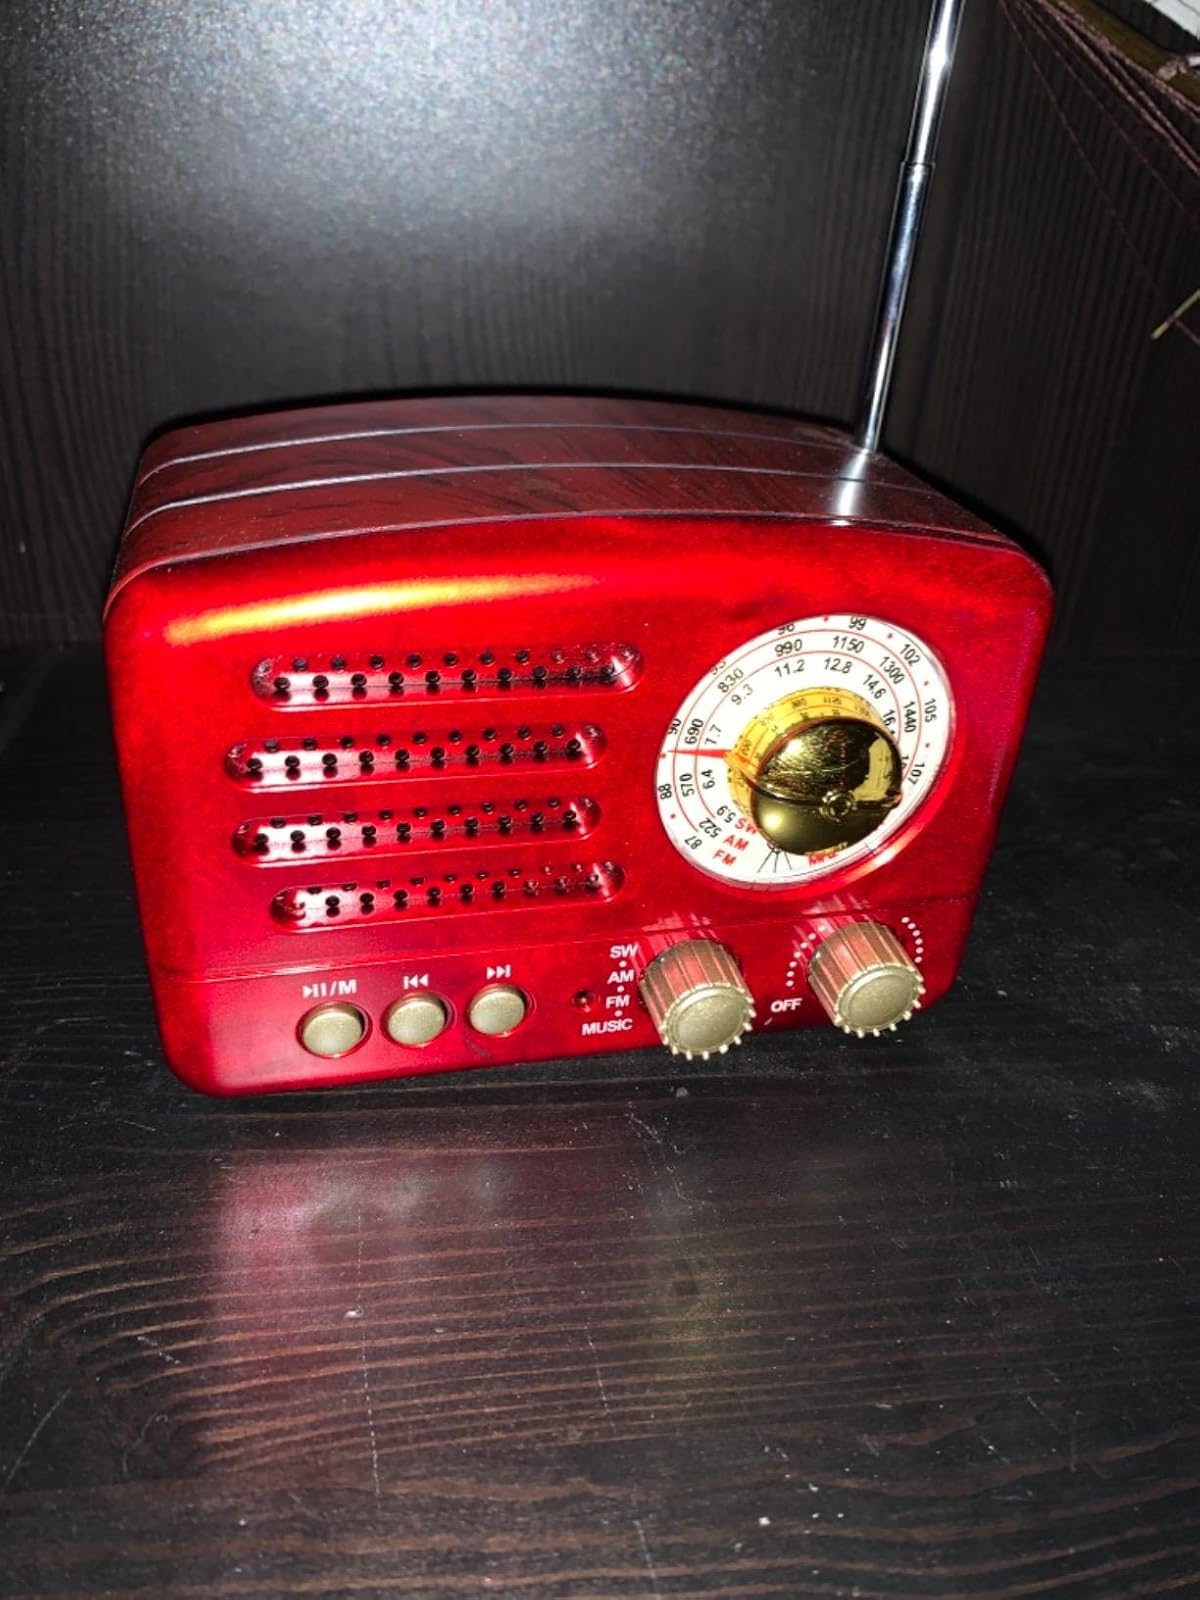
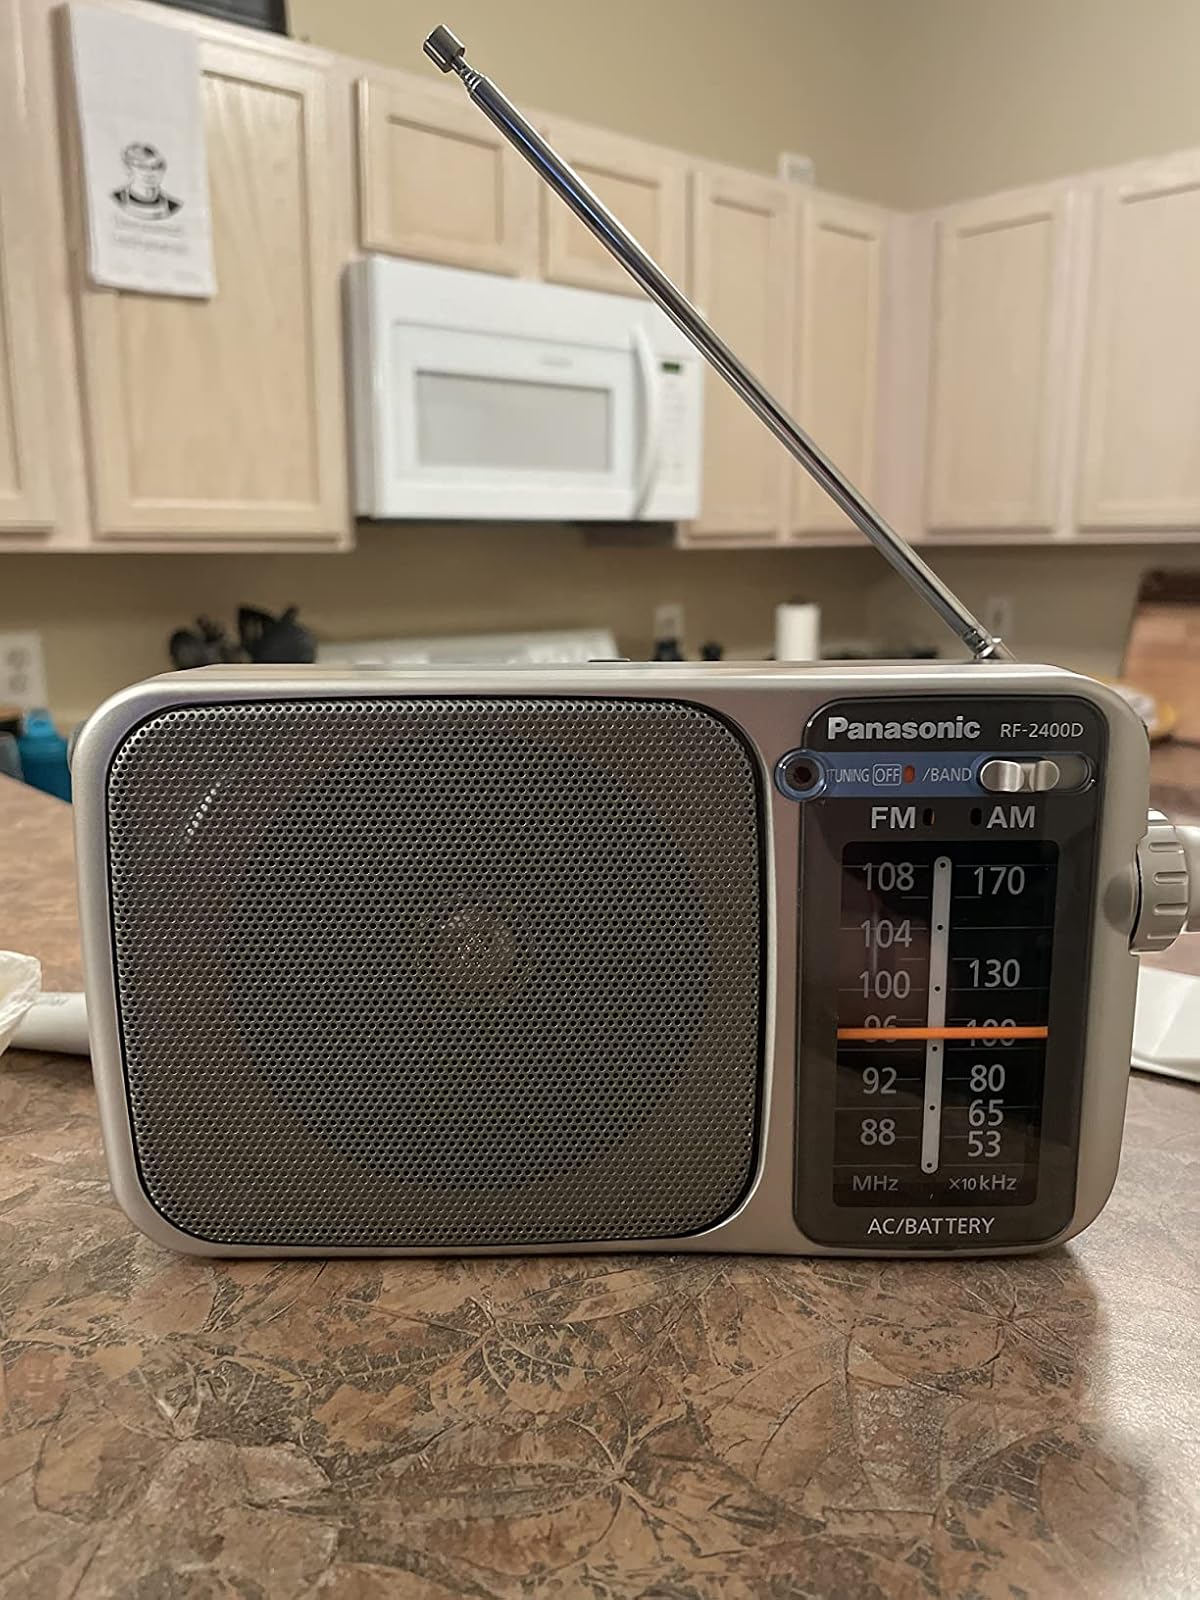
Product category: radio
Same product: no